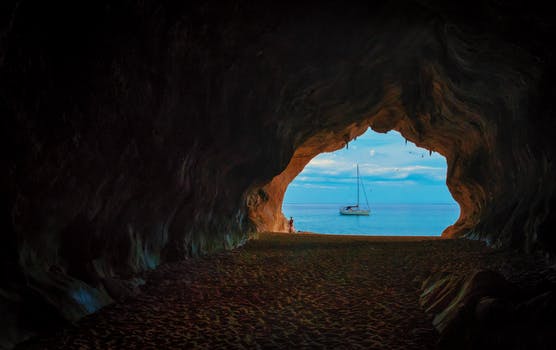
Label: No Watermark